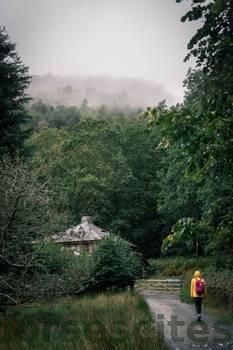
Label: Watermark